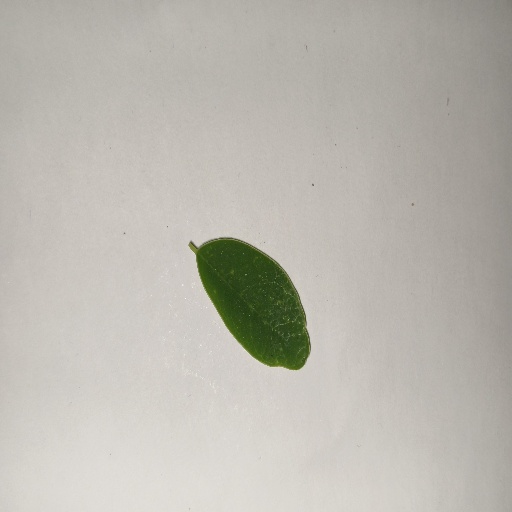
Species: Sojina
Leaf condition: Healthy Leaf